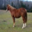
Label: horse